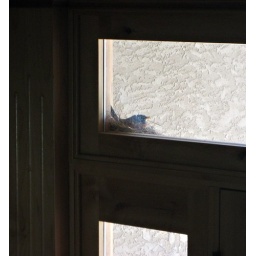
Our new 'pet' bird who made a nest above our front door and is protecting her eggs.